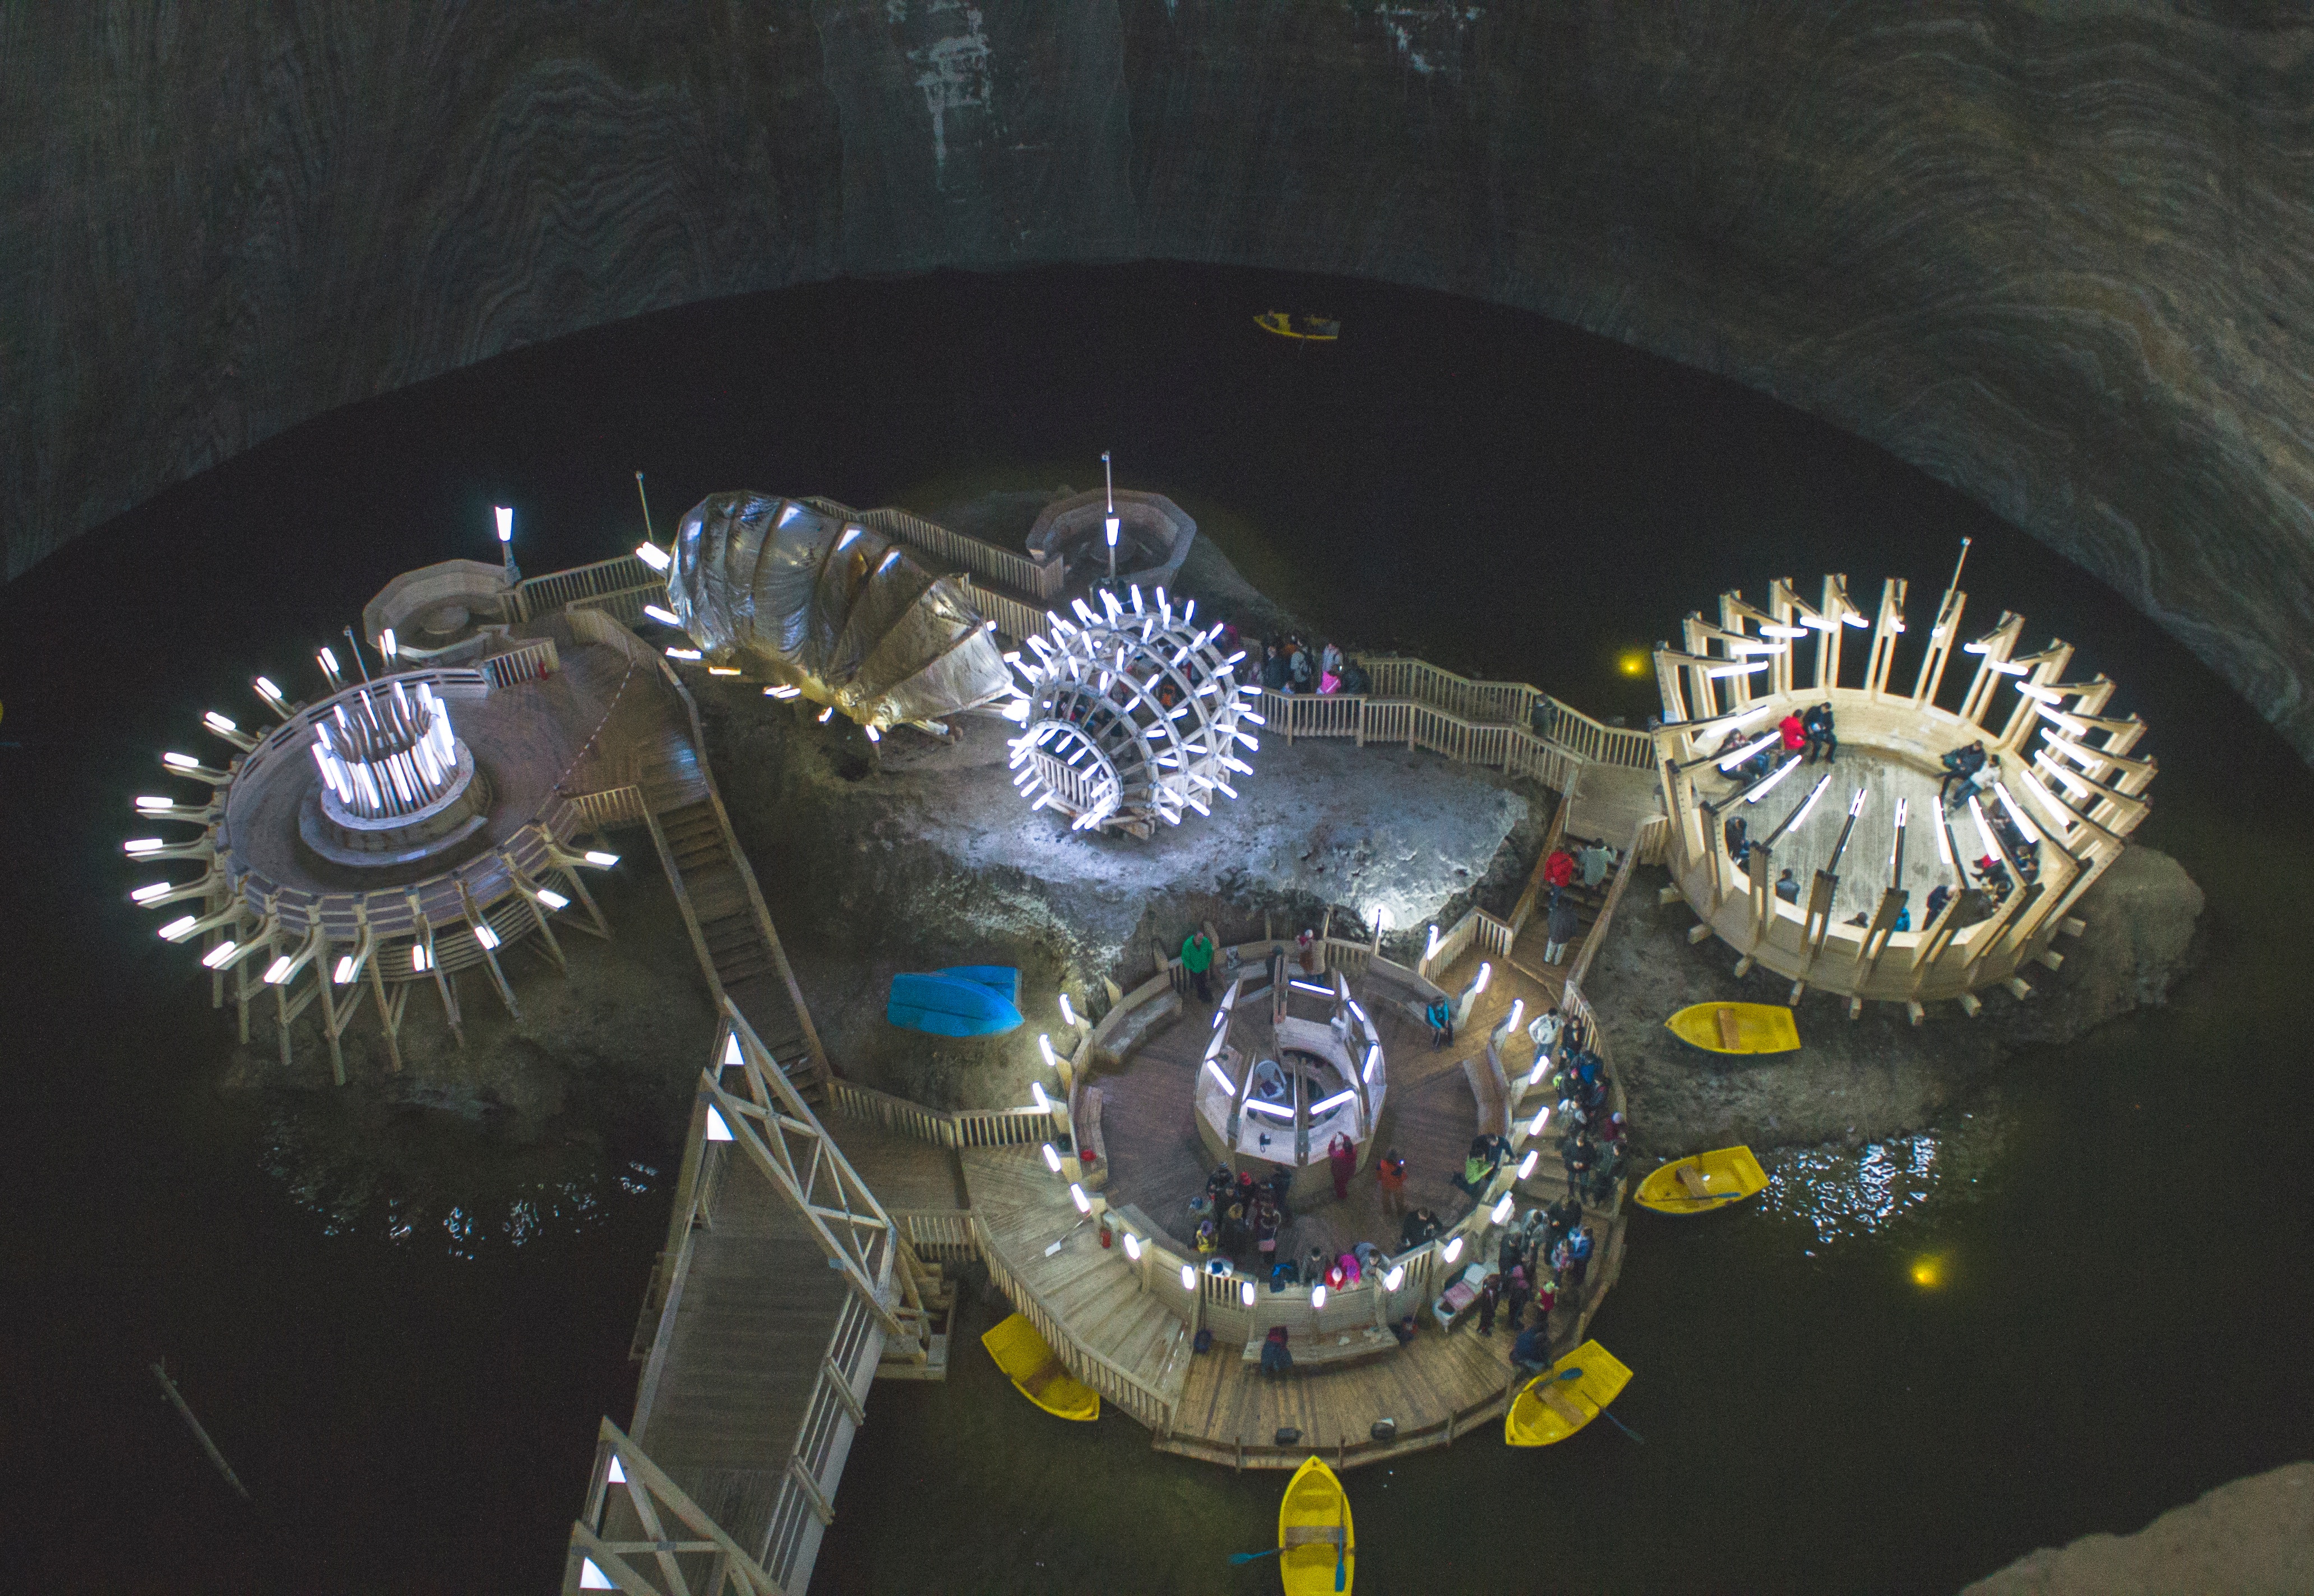
screenshot